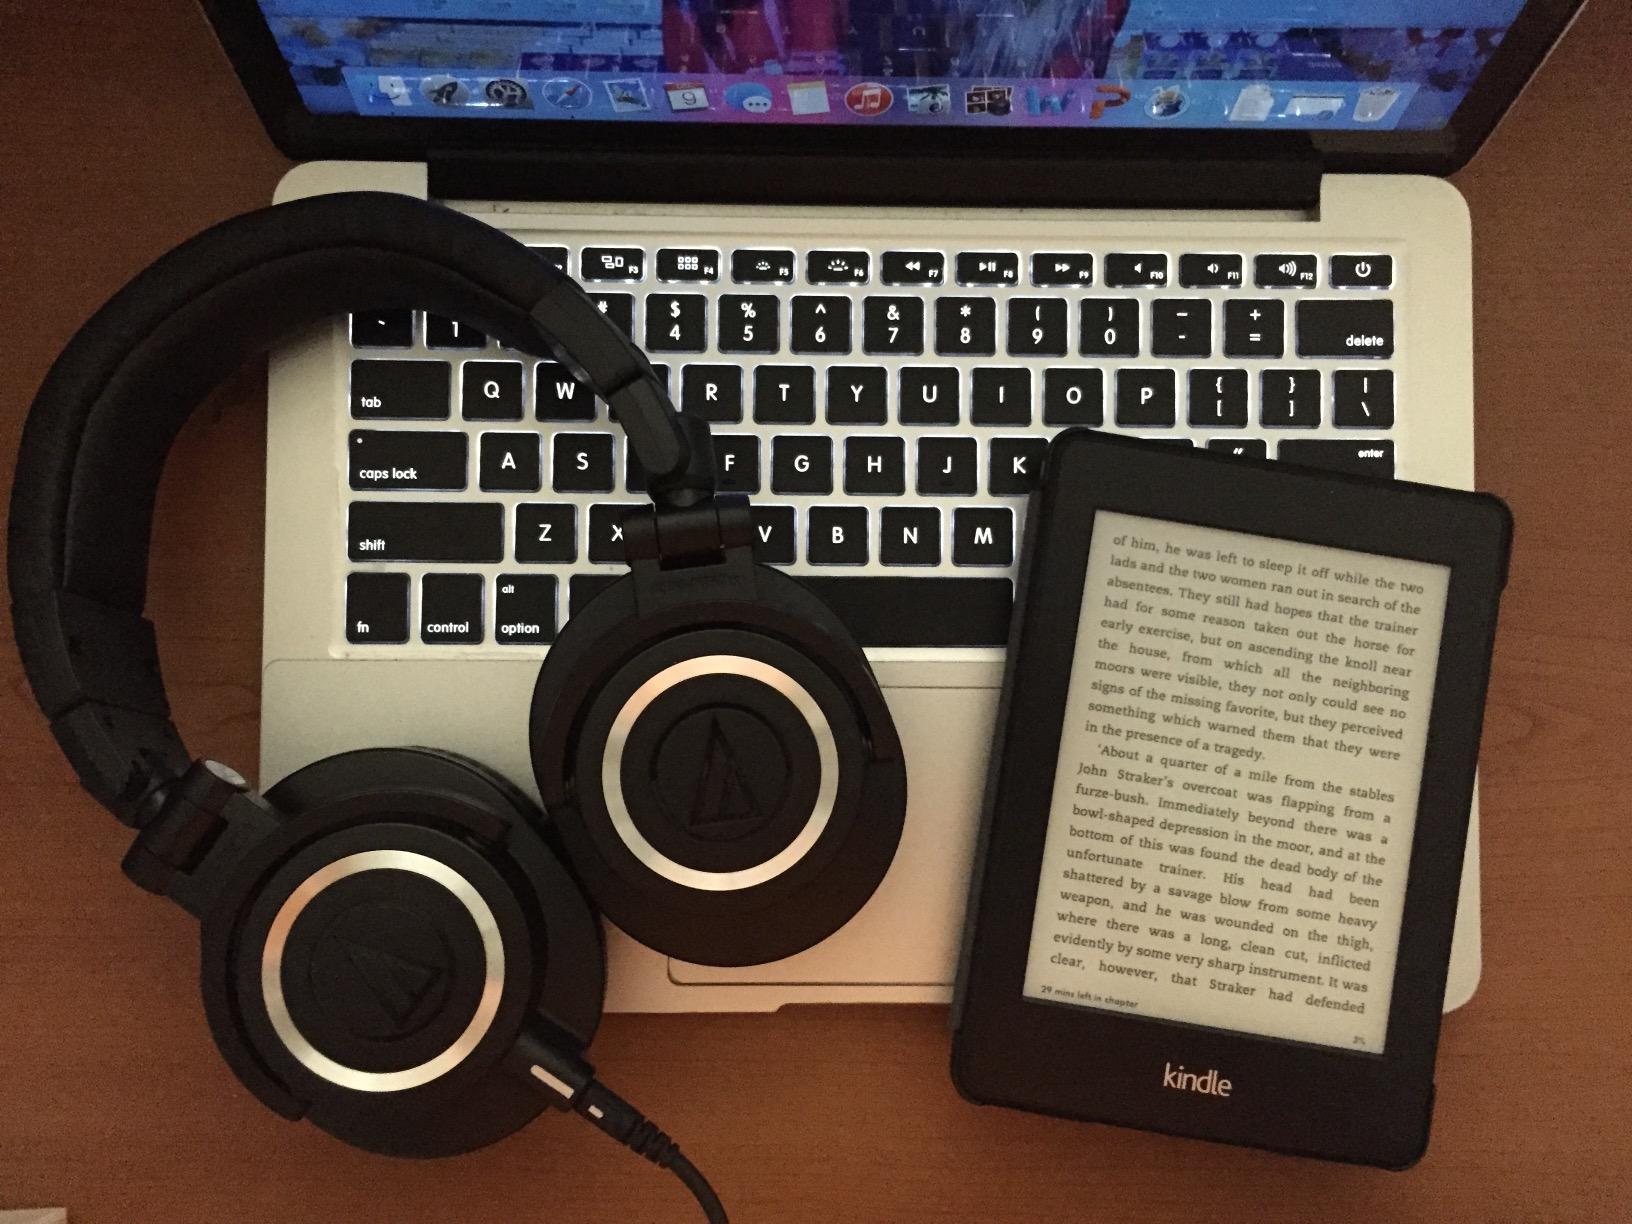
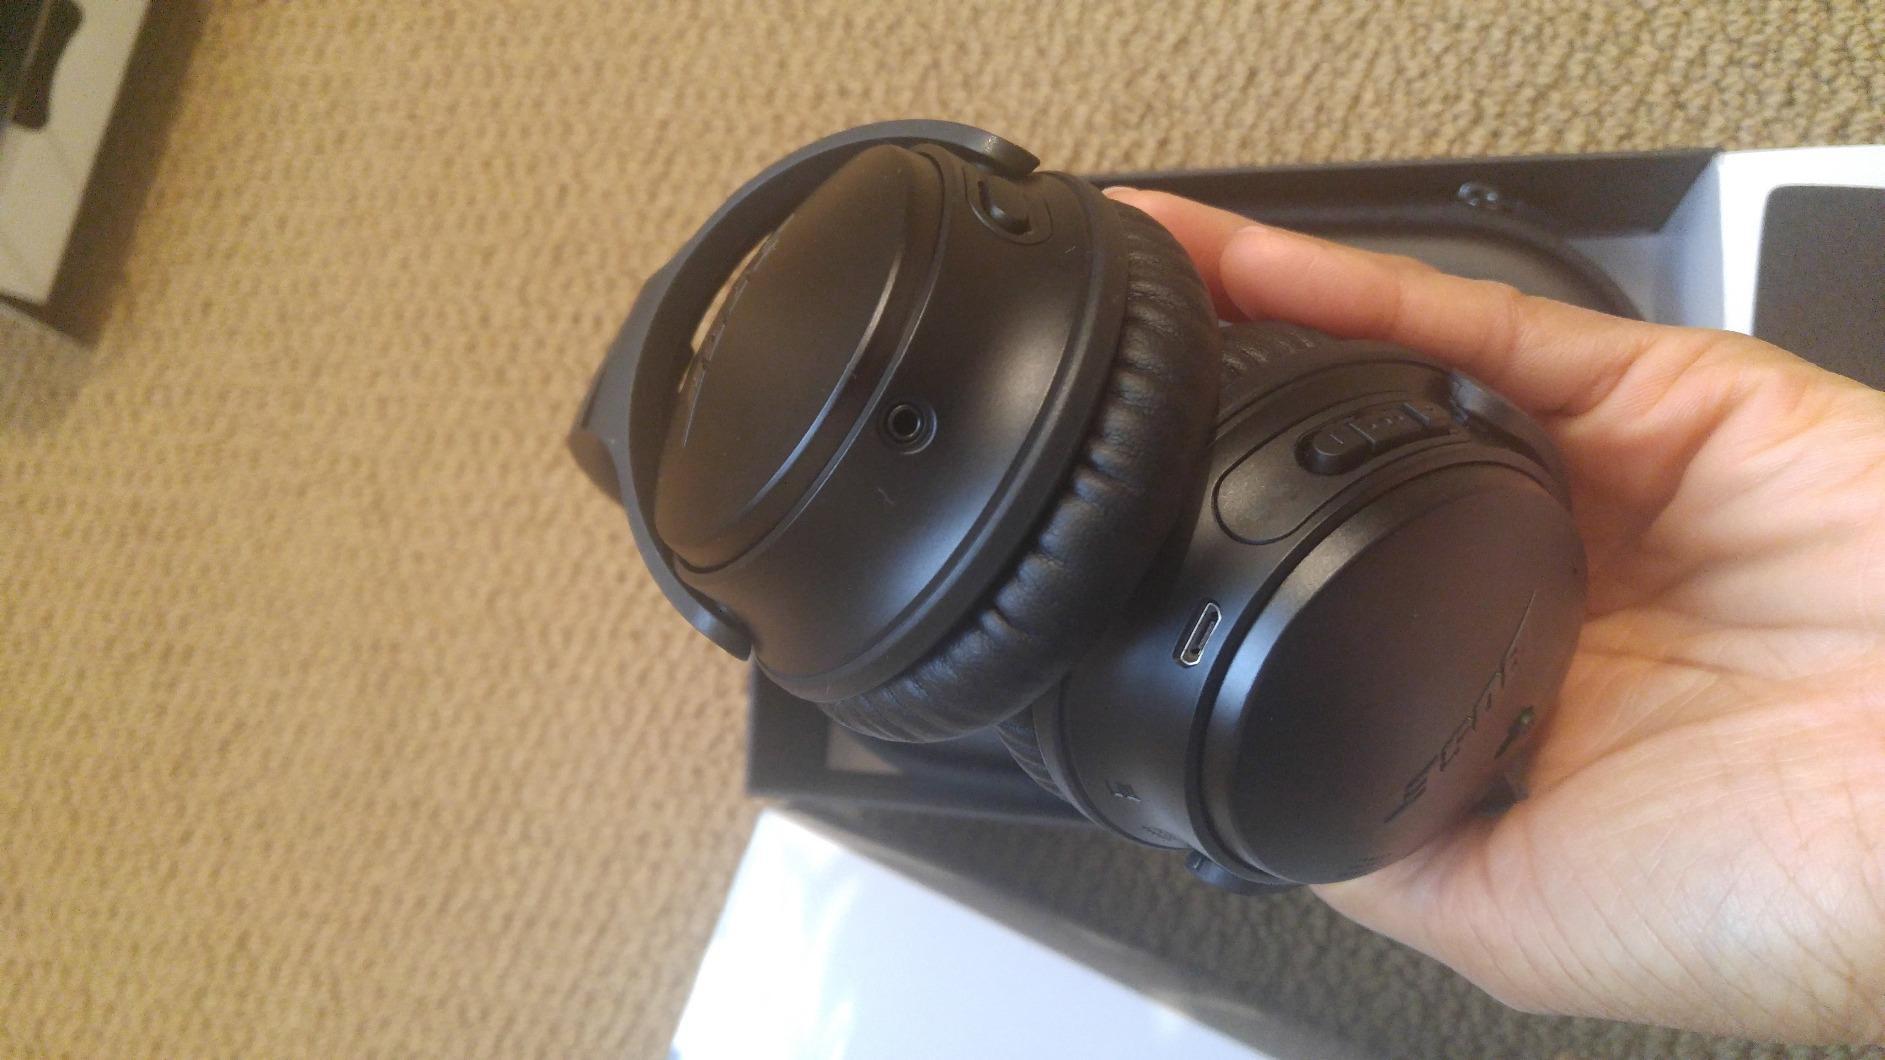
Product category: headphones
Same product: no